Adolphe-Edmond Blanc

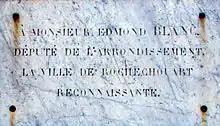
Commemorative plaque in Rochechouart, Haute-Vienne, France.

Adolphe-Edmond Blanc (1799–1850) was a French lawyer and politician. He served in the Chamber of Deputies from 1832 to 1837, and from 1842 to 1848, representing Haute-Vienne. He was conservative.